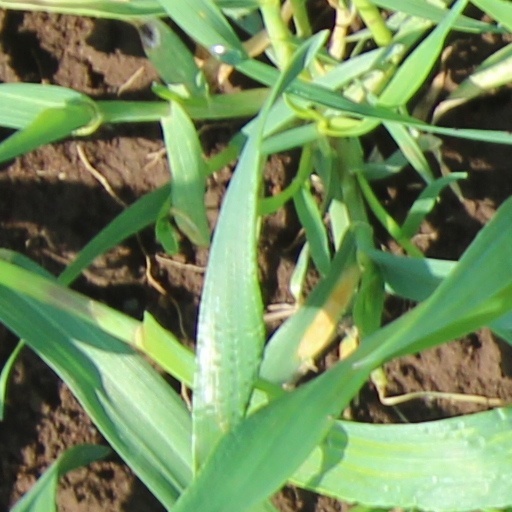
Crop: wheat